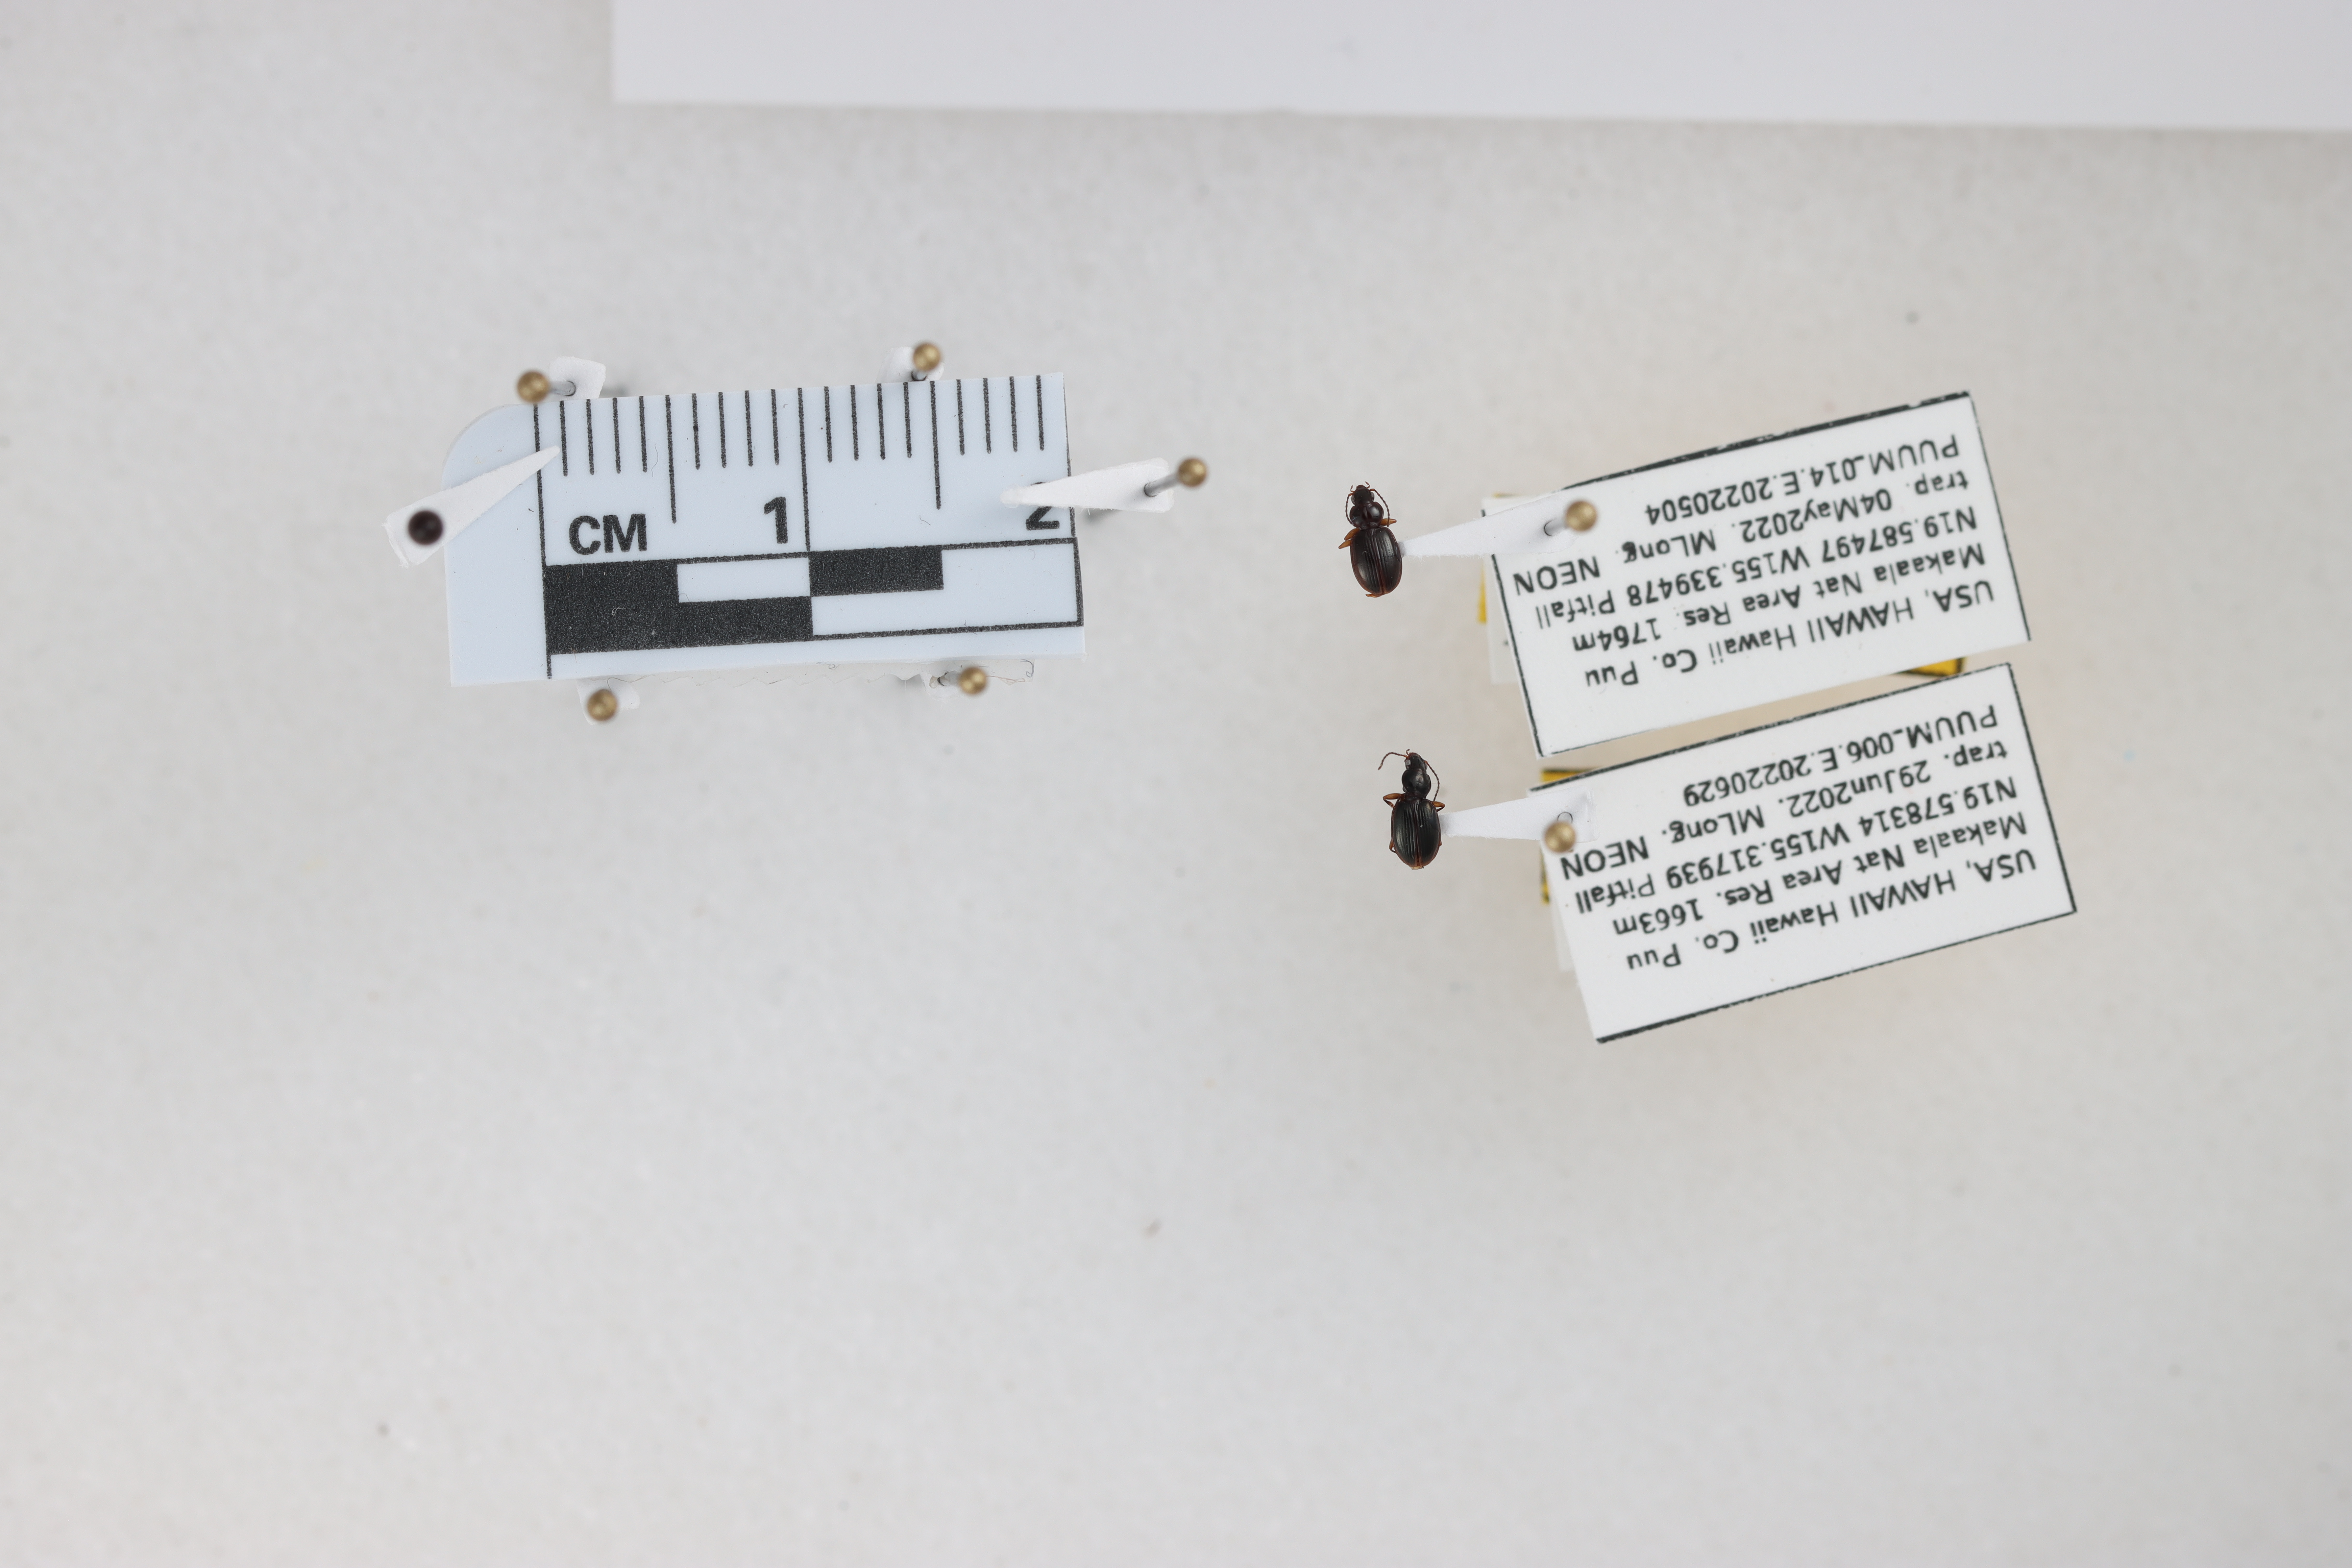
Beetle 1 — elytra length: 0.245 cm, elytra max width: 0.186 cm, basal pronotum width: 0.085 cm

Beetle 2 — elytra length: 0.241 cm, elytra max width: 0.187 cm, basal pronotum width: 0.083 cm